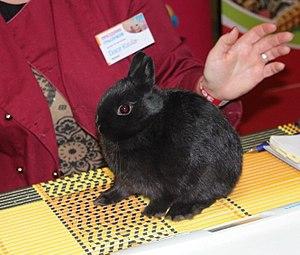
Les lapins nains sont des lapins issus de la sélection au sein d'élevages des lapins de petite taille de race hermine. Comme tous les lapins domestiques ils sont tous issus du Lapin européen. Les races naines ont été créées pour l'agrément, comme animal de compagnie ou de concours. Ce sont des lapins pesant moins de 1,5 kg, souvent moins prolifiques et plus fragiles que les lapins ordinaires.